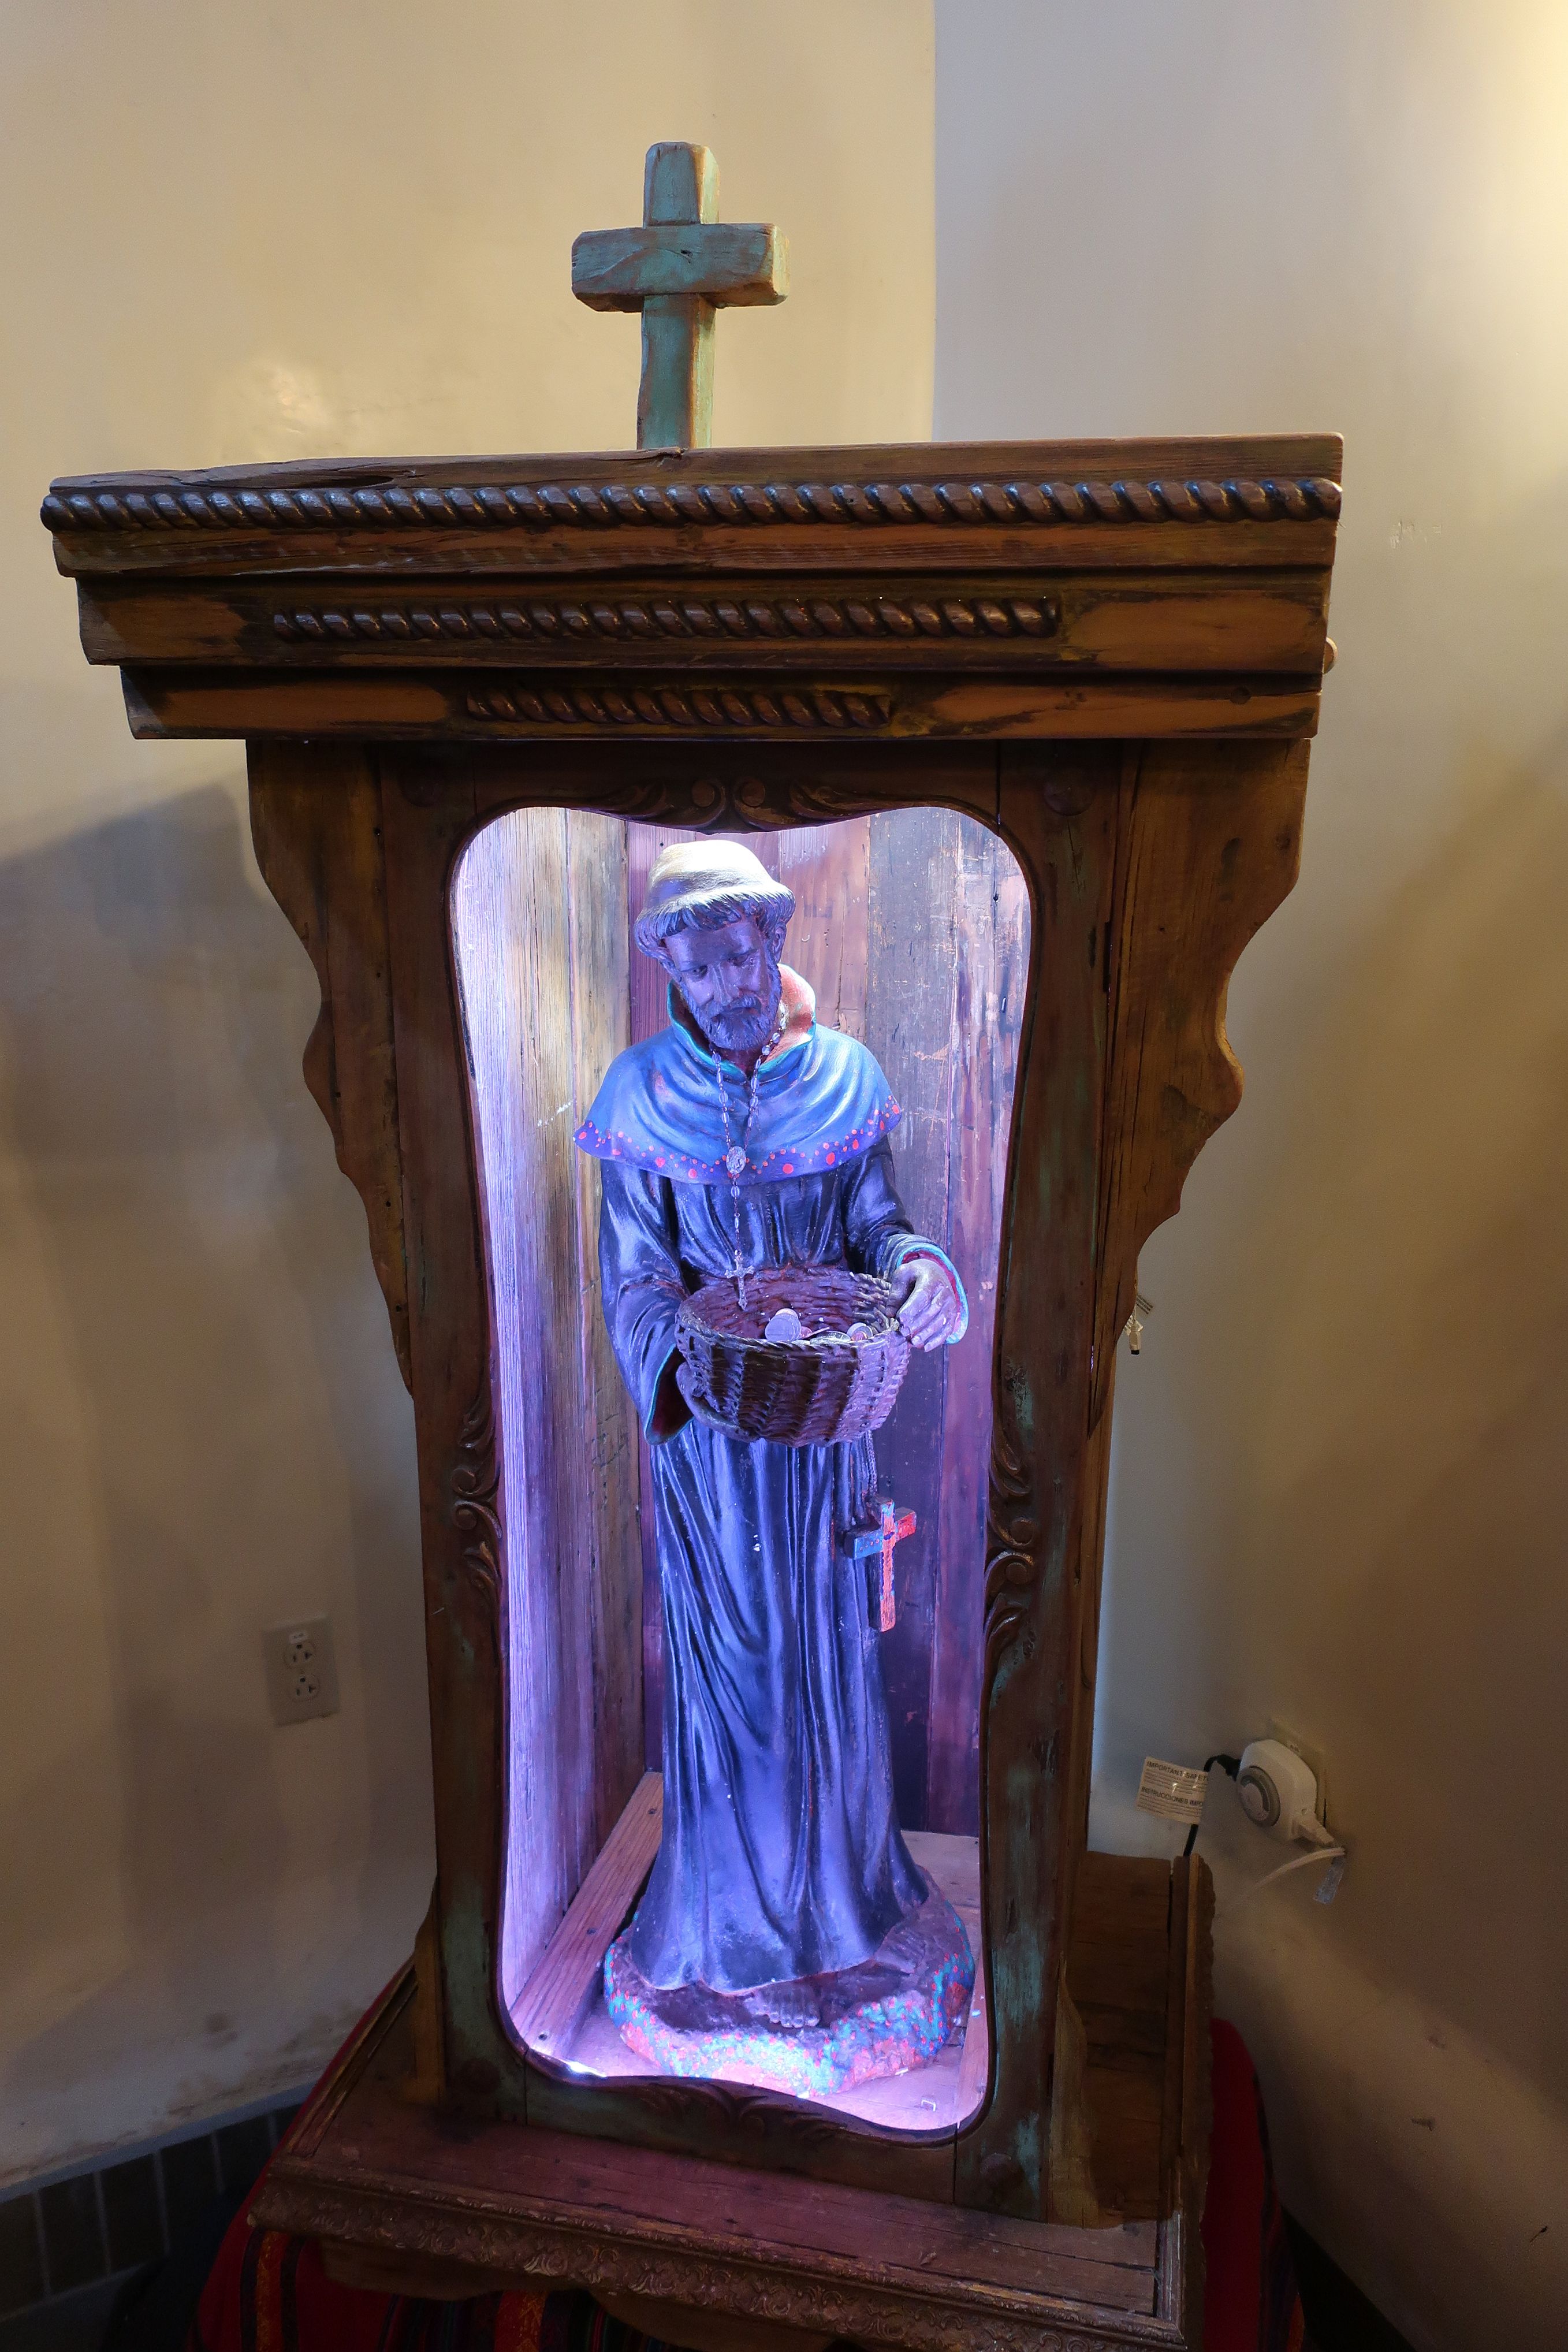
art, human body, purple, sculpture, statue, cross, wood, religious item, artifact, font, crucifix, symbol, religious institute, holy places, electric blue, chapel, church, column, ritual, carving, temple, arch, plaster, place of worship, fictional character, convent, visual arts, antique, worship, altar, pray, parish, molding, mythology, shrine, stone carving, monument